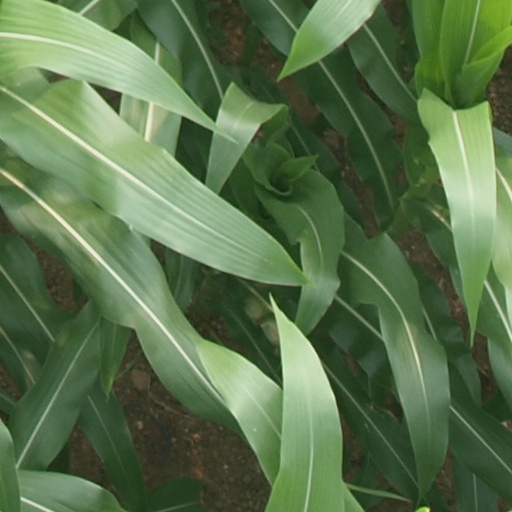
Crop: maize; corn